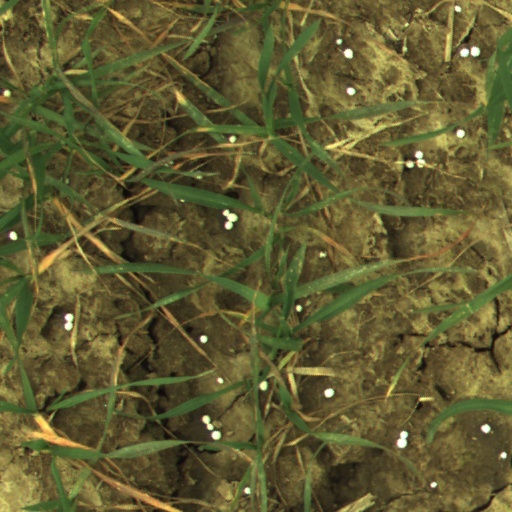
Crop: wheat